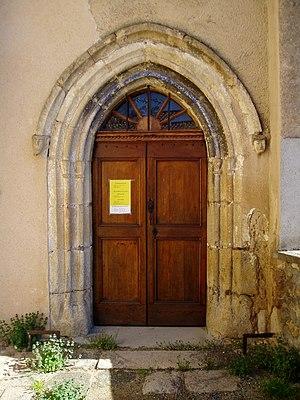
Portail sud, fin 15ème siècle.
Égliseneuve-des-Liards est une commune française, située dans le département du Puy-de-Dôme en région Auvergne-Rhône-Alpes.